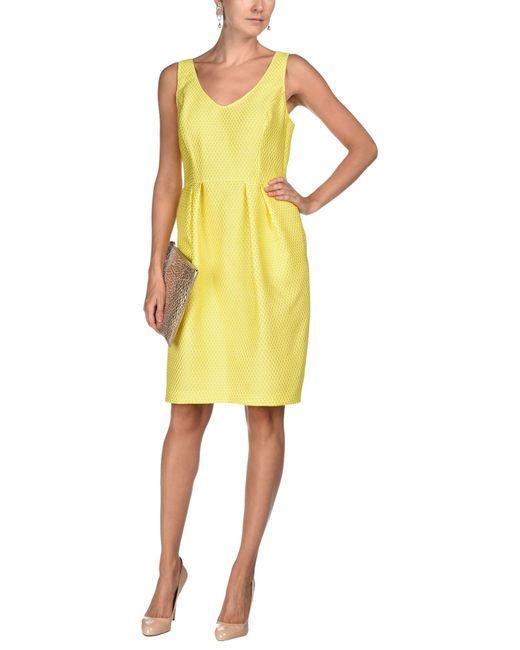
Zitronenfarbenes ärmelloses Kleid für Damen